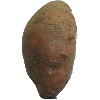
Label: Potato Sweet 1